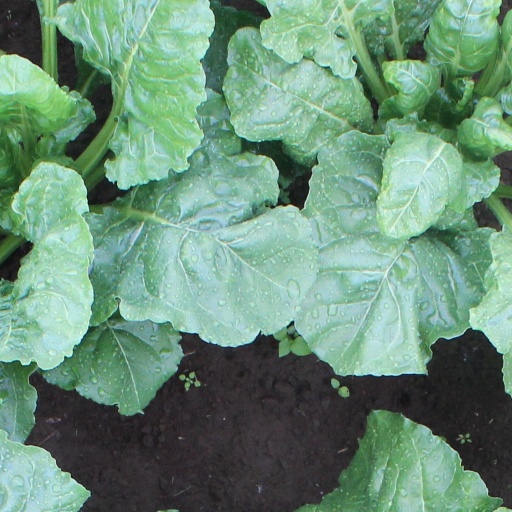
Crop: sugar beet